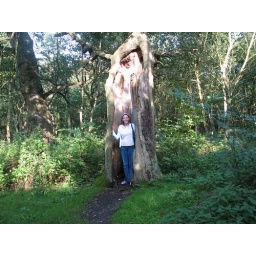
I hopped a fence and went to stand in this tree